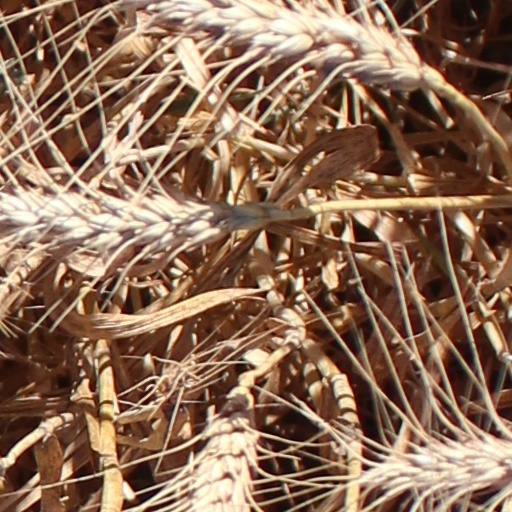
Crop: wheat